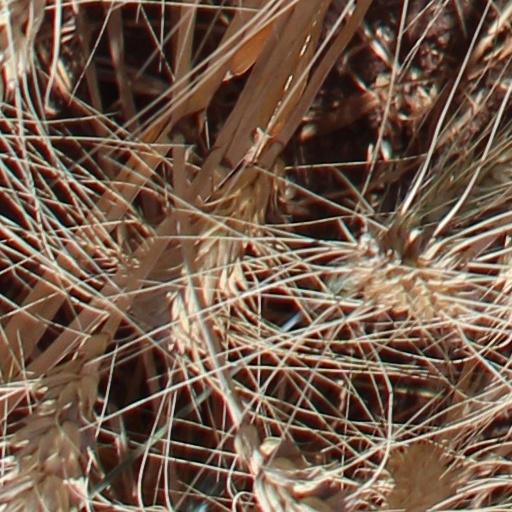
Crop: wheat